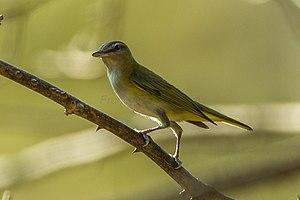
Cette liste des oiseaux au Canada provient de Bird Checklists of the World en date du mois de juillet 2018.
Cette liste des espèces d'oiseaux au Québec recense les taxons de ce groupe observés dans cette province du Canada. Elle provient de l'American Ornithologist Union en date du mois de janvier 2019. Elle comprend 470 espèces dont :